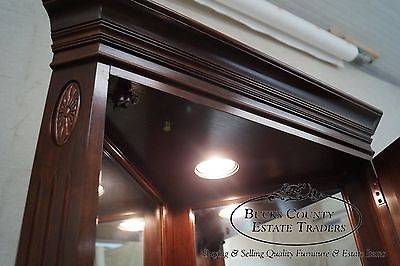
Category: cabinet